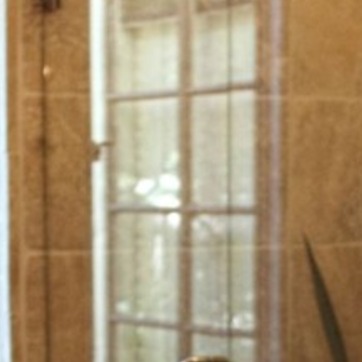
Material: mirror